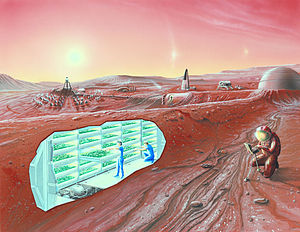
Rumkapløbet / Et nyt rumkapløb – Energi fra rummet
Opførelser af baser på Månen eller Mars, Science fiction eller fremtidsperspektiv.
Rumkapløbet var en politisk kappestrid mellem Sovjetunionen og USA på teknologisk udvikling. Kapløbet begyndte efter 2. verdenskrig, da der opstod en krig, den kolde krig, mellem de to nye stormagter USA og Sovjetunionen.